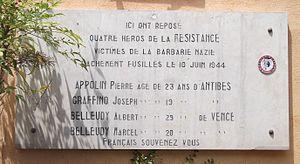
plaque commémorative située au-dessus de l'entrée de la maison de retraite allée du docteur Maffet au Bar-sur-Loup rappelant que les corps de 4 résistants tués le 10 juin 1944 ont été déposés en cet endroit.
Les Fusillés de Saint-Julien-du-Verdon sont 11 résistants qui ont été fusillés collectivement le 11 juin 1944 par la Gestapo de Nice à Saint-Julien-du-Verdon dans un champ.